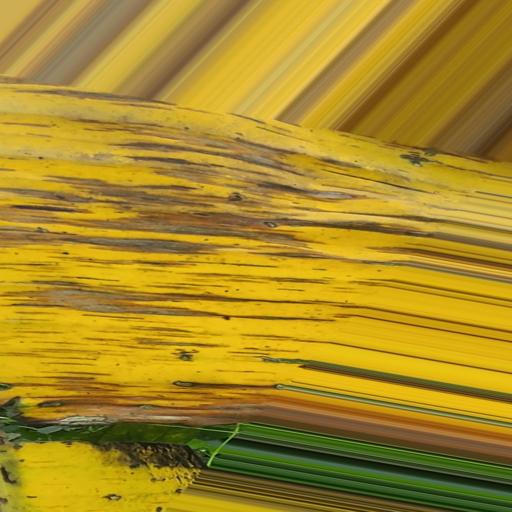
Label: panama_disease